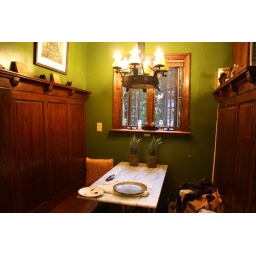
kitchen in friend's home